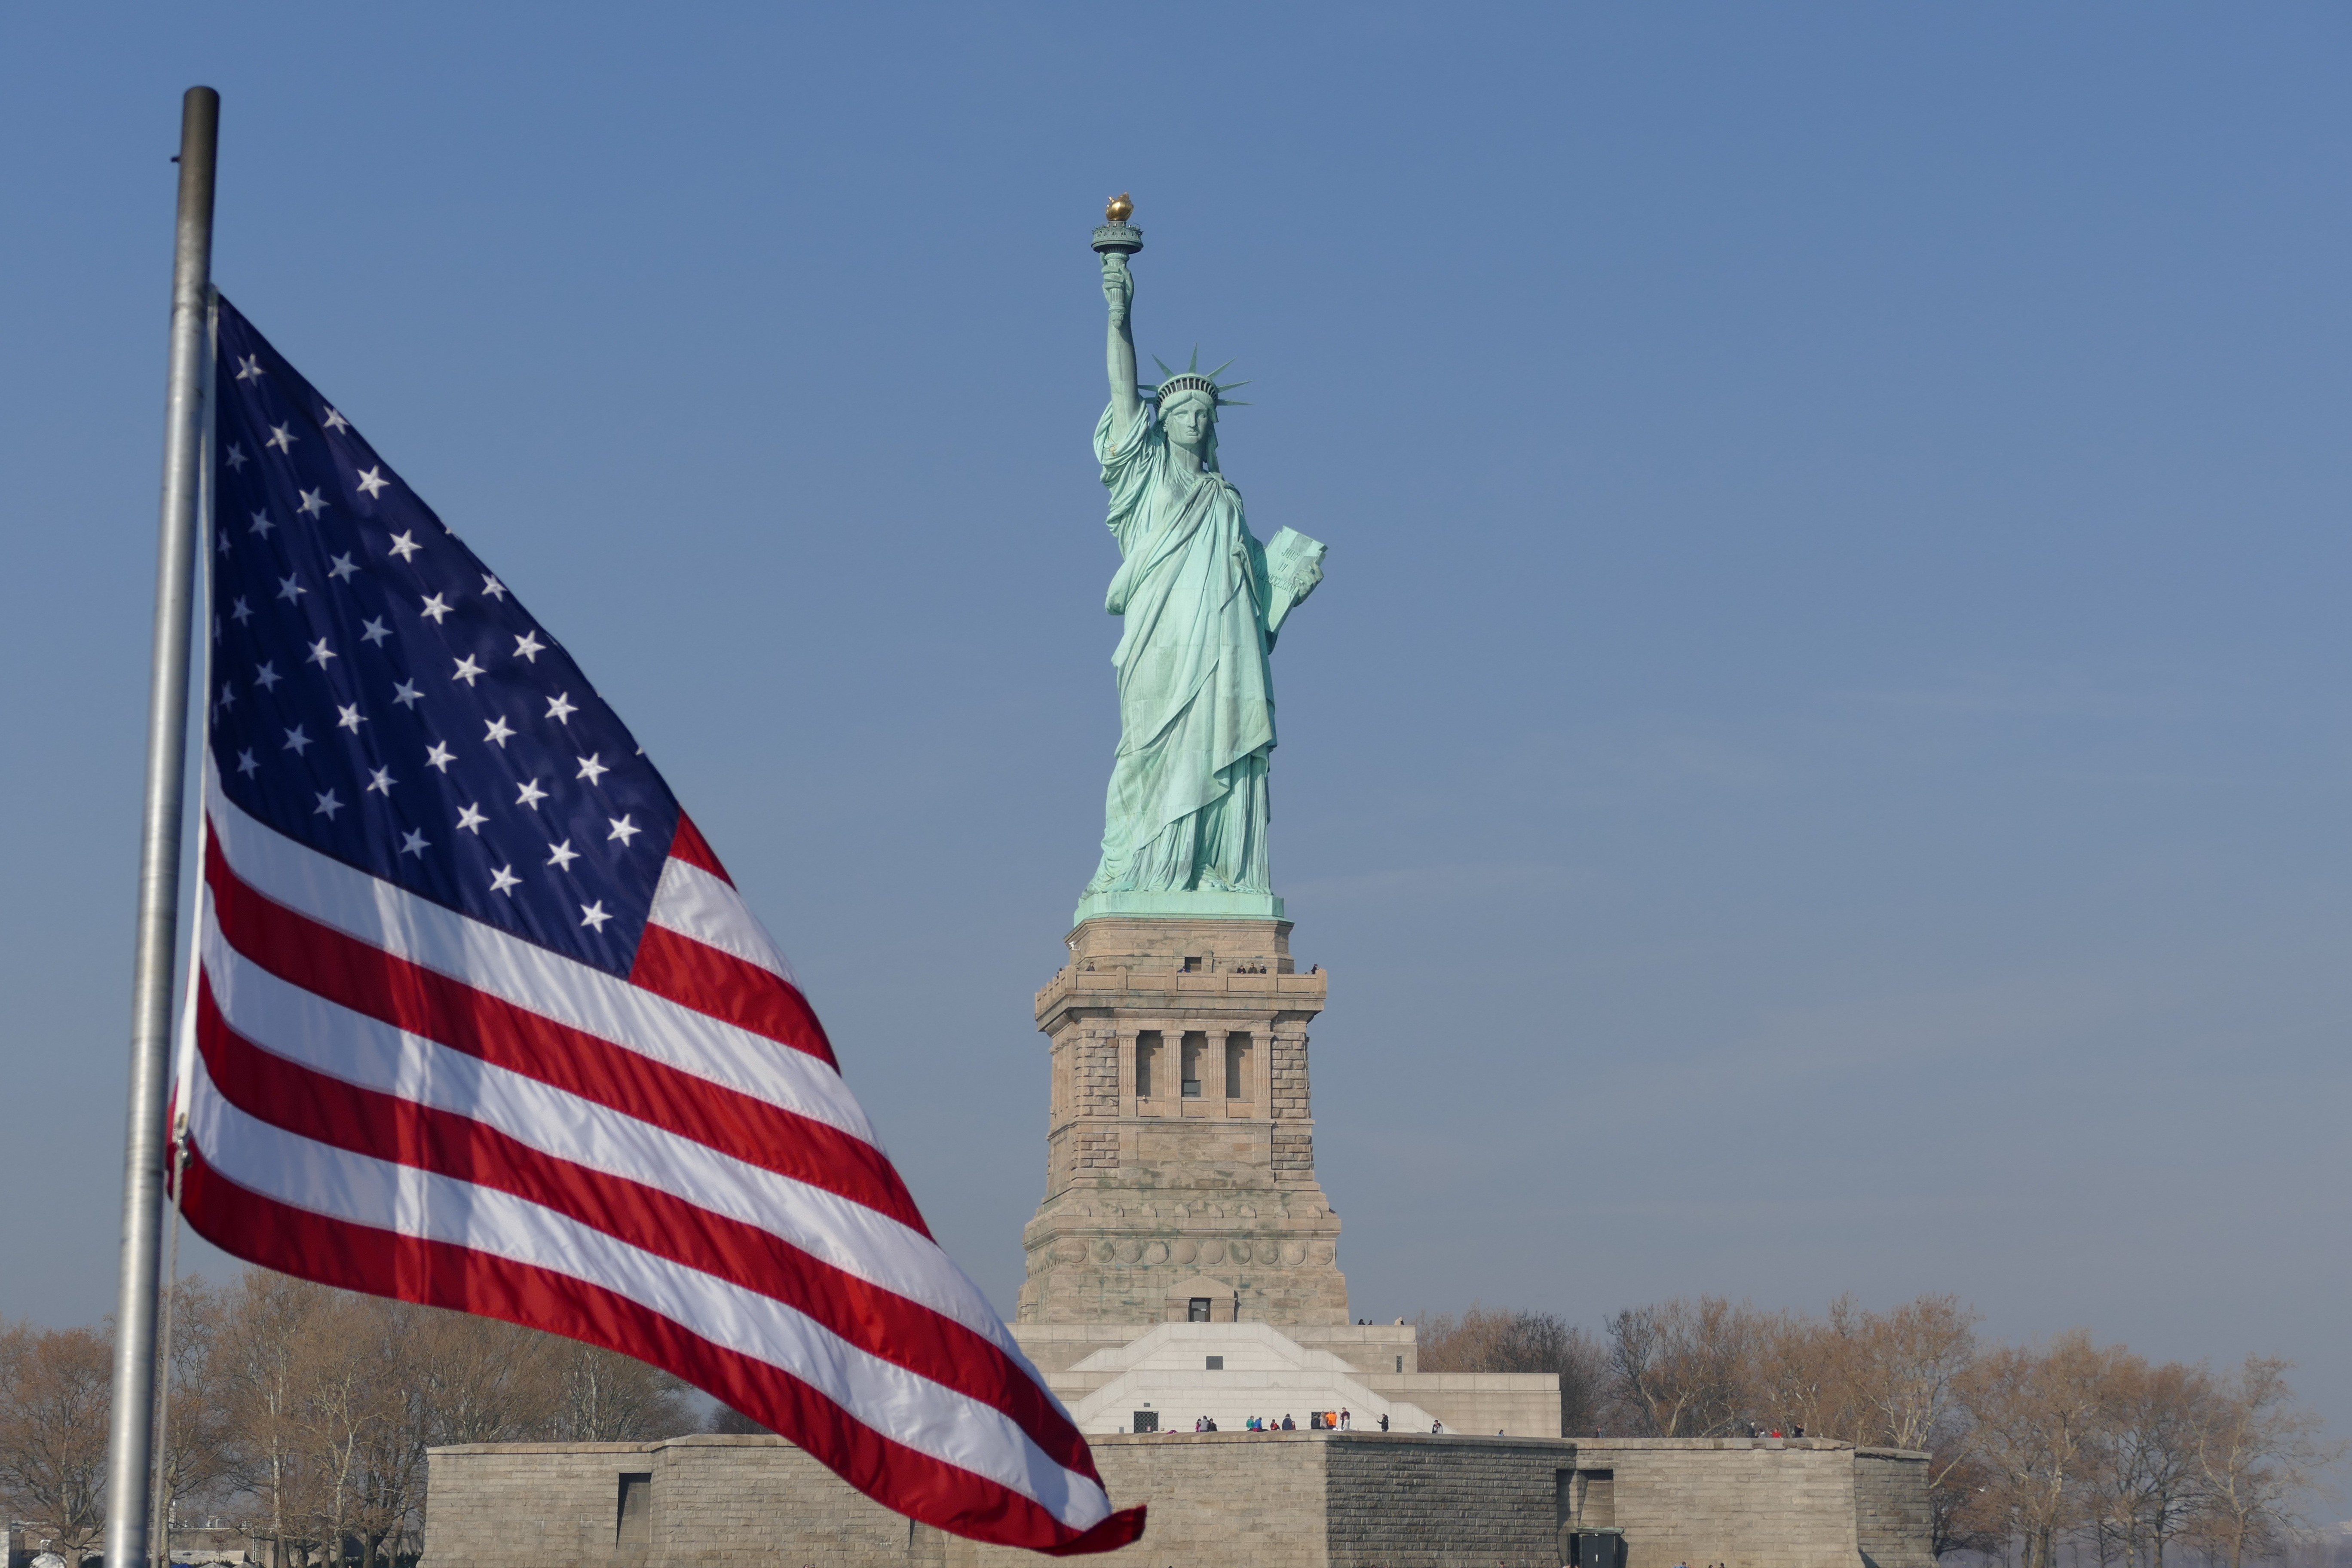
wind, statue of liberty, tower, mast, flag, america, landmark, united states, national, spire, nation, flag of the united states